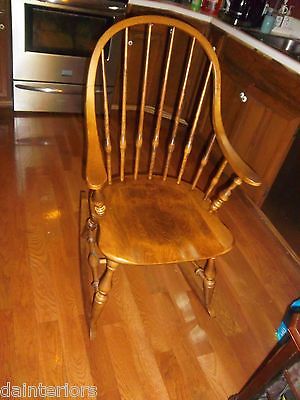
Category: chair